Evolutionary history of plants

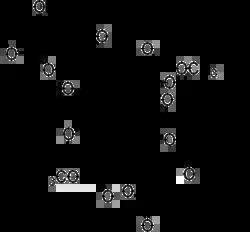
Structure of Azadirachtin, a terpenoid produced by the Neem plant, which helps ward off microbes and insects. Many secondary metabolites have complex structures

Crosses between a particular teosinte variety and maize yields fertile offspring that are intermediate in phenotype between maize and teosinte. QTL analysis has also revealed some loci that, when mutated in maize, yield a teosinte-like stem or teosinte-like cobs. Molecular clock analysis of these genes estimates their origins to some 9,000 years ago, well in accordance with other records of maize domestication. It is believed that a small group of farmers must have selected some maize-like natural mutant of teosinte some 9,000 years ago in Mexico, and subjected it to continuous selection to yield the familiar maize plant of today.